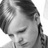
Emotion: sad